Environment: real
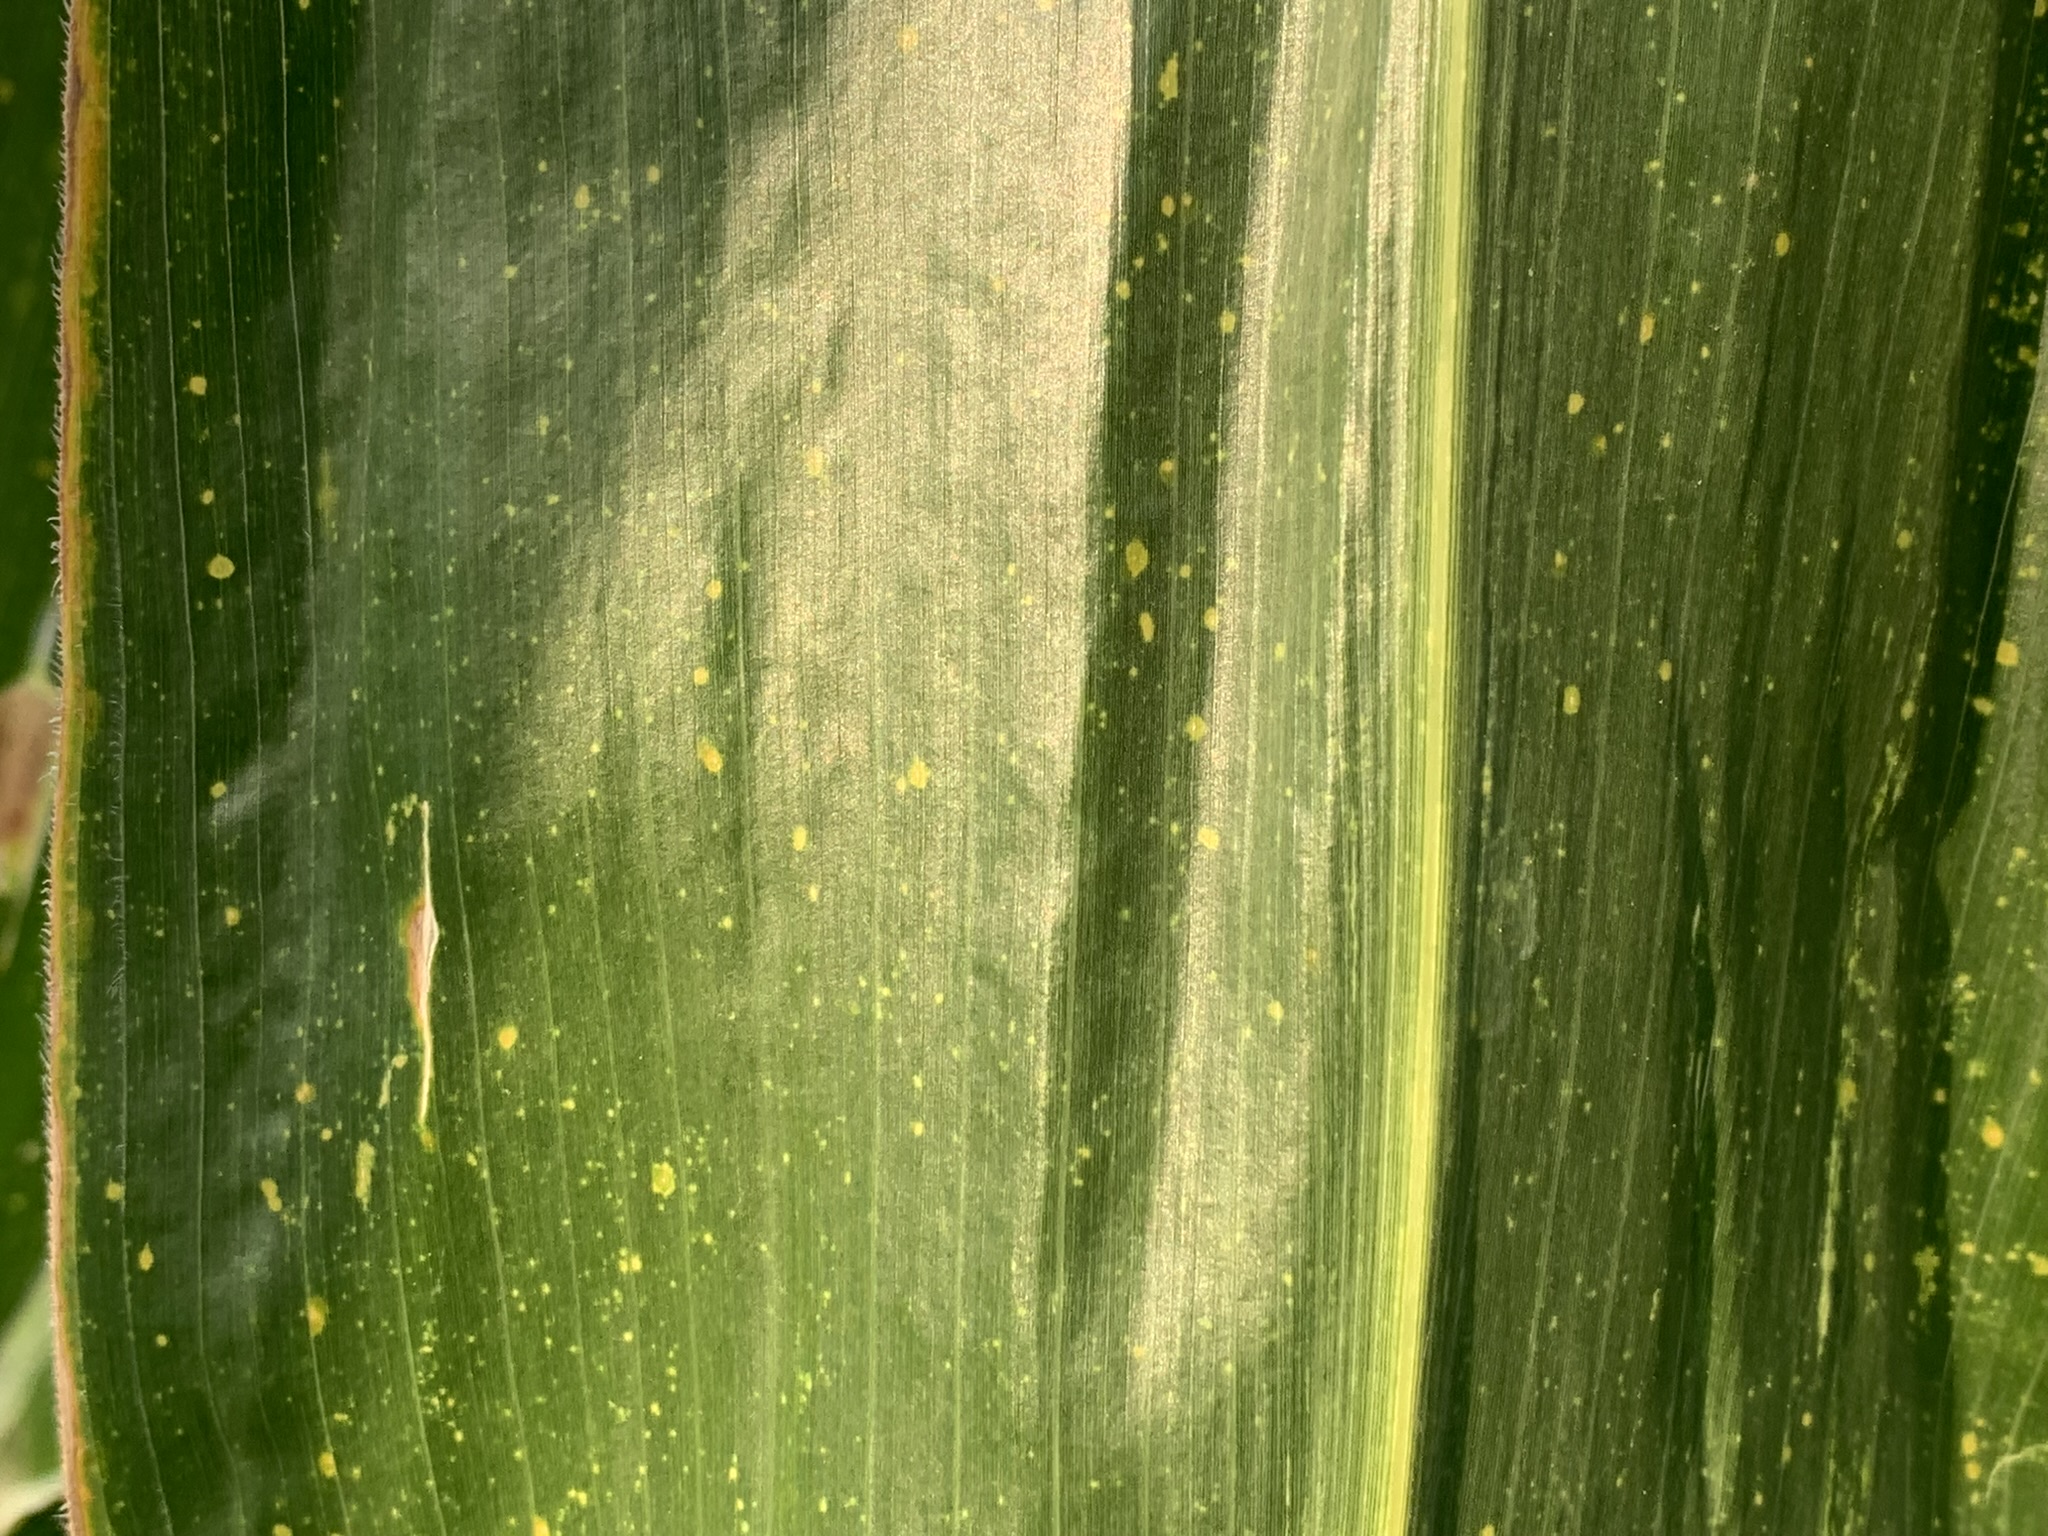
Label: lethal_necrosis